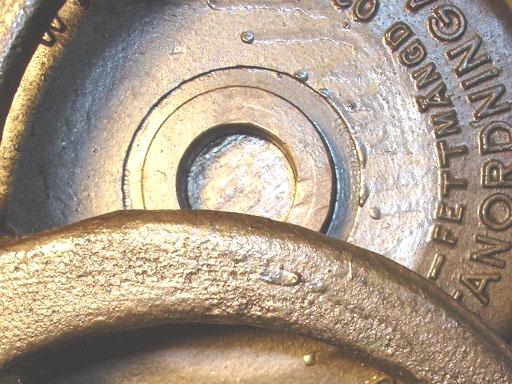
Material: metal